Augustan literature

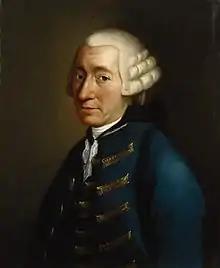
A portrait of Tobias Smollett

The sentimental novel, or "novel of sentiment", developed after 1740, and among the most famous examples in English are Samuel Richardson's "Pamela, or Virtue Rewarded" (1740), Oliver Goldsmith's "Vicar of Wakefield" (1766), Laurence Sterne's "Tristram Shandy" (1759–67), "Sentimental Journey" (1768), Henry Brooke's "The Fool of Quality" (1765–70), Henry Mackenzie's "The Man of Feeling" (1771) and Maria Edgeworth's "Castle Rackrent" (1800). Continental examples are Jean-Jacques Rousseau's novel "Julie, or the New Heloise", his autobiography "The Confessions" (1764–70) and Goethe's novel "The Sorrows of Young Werther" (1774).